Wat Damnak

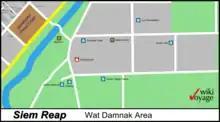
Wat Damnak is a neighbourhood that attracts numerous tourists in Siem Reap.

Wat Damnak has long attracted tourists to its neighbourhood, with the first youth hostel opening in the 1930s.